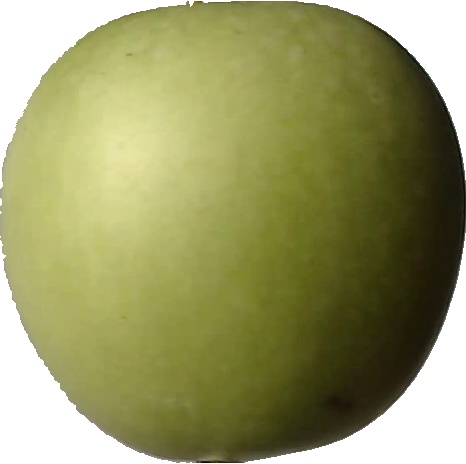
Label: apple_granny_smith_1